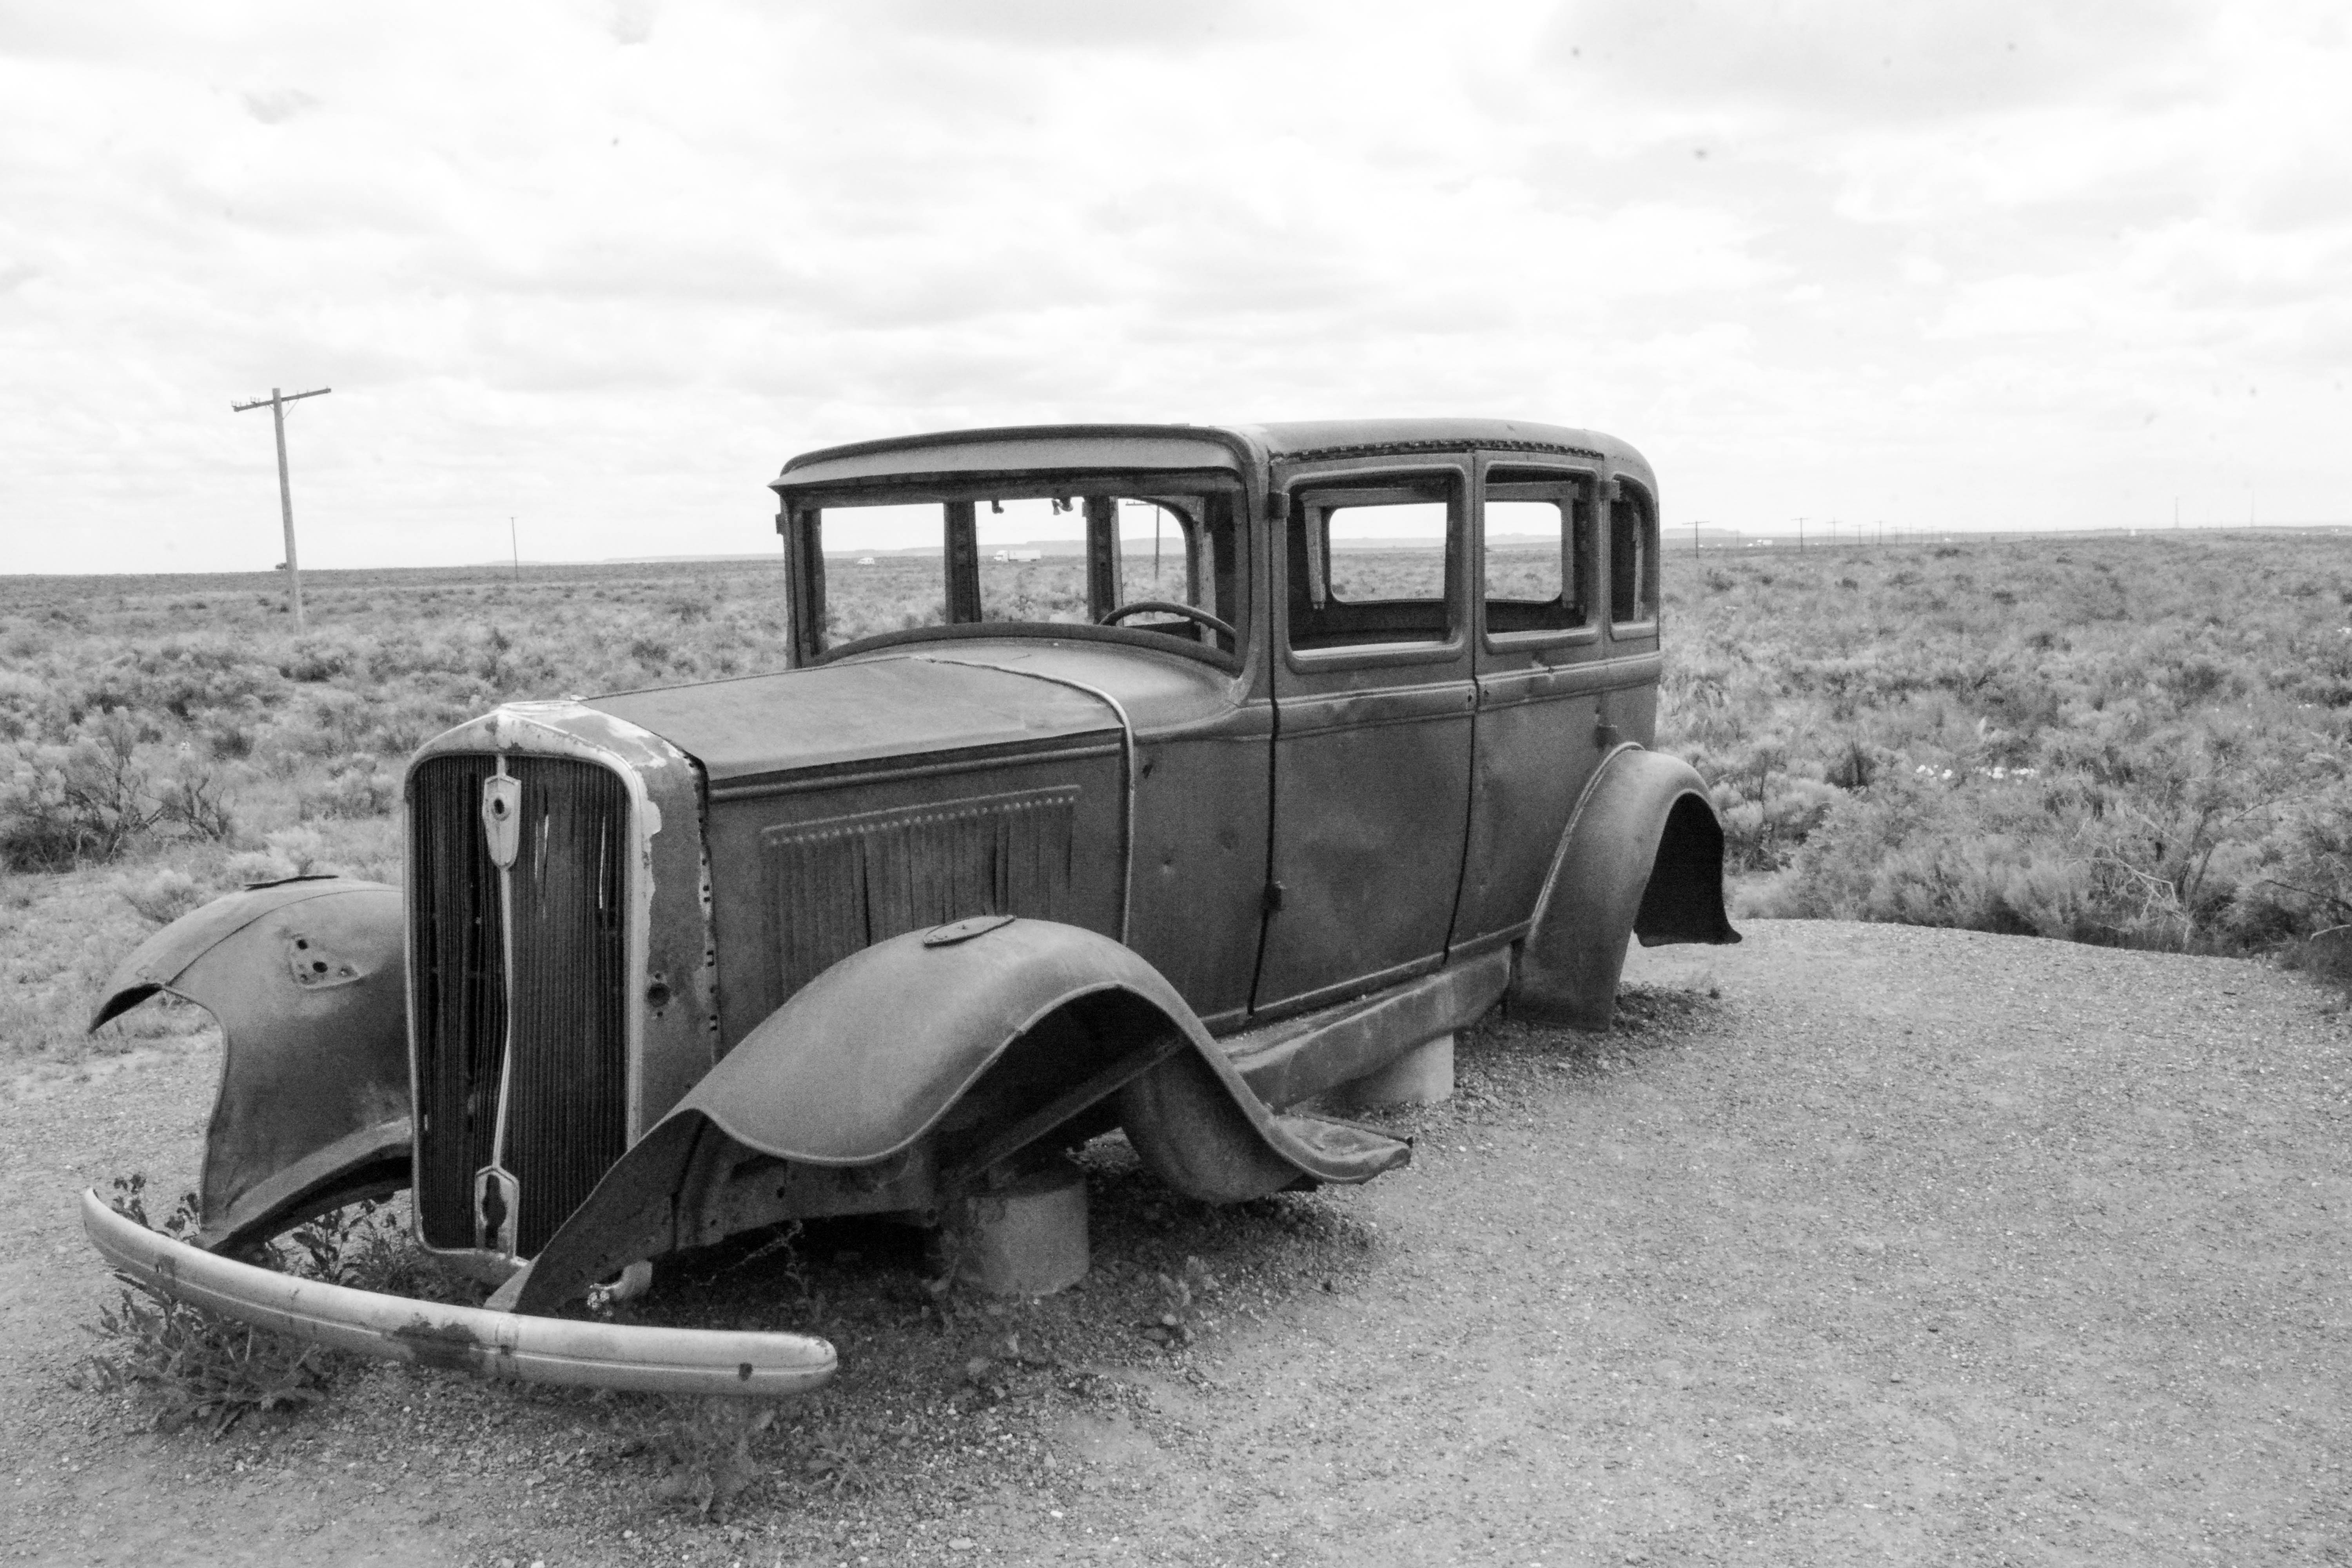
black and white, car, wheel, vehicle, monochrome, motor vehicle, vintage car, sedan, classic, marccooper, painteddesert, petrifiedforest, route66, arizonadesert, newmexicodesert, holbrook, arizonalandscape, antique car, hot rod, land vehicle, monochrome photography, automobile make, automotive design, luxury vehicle